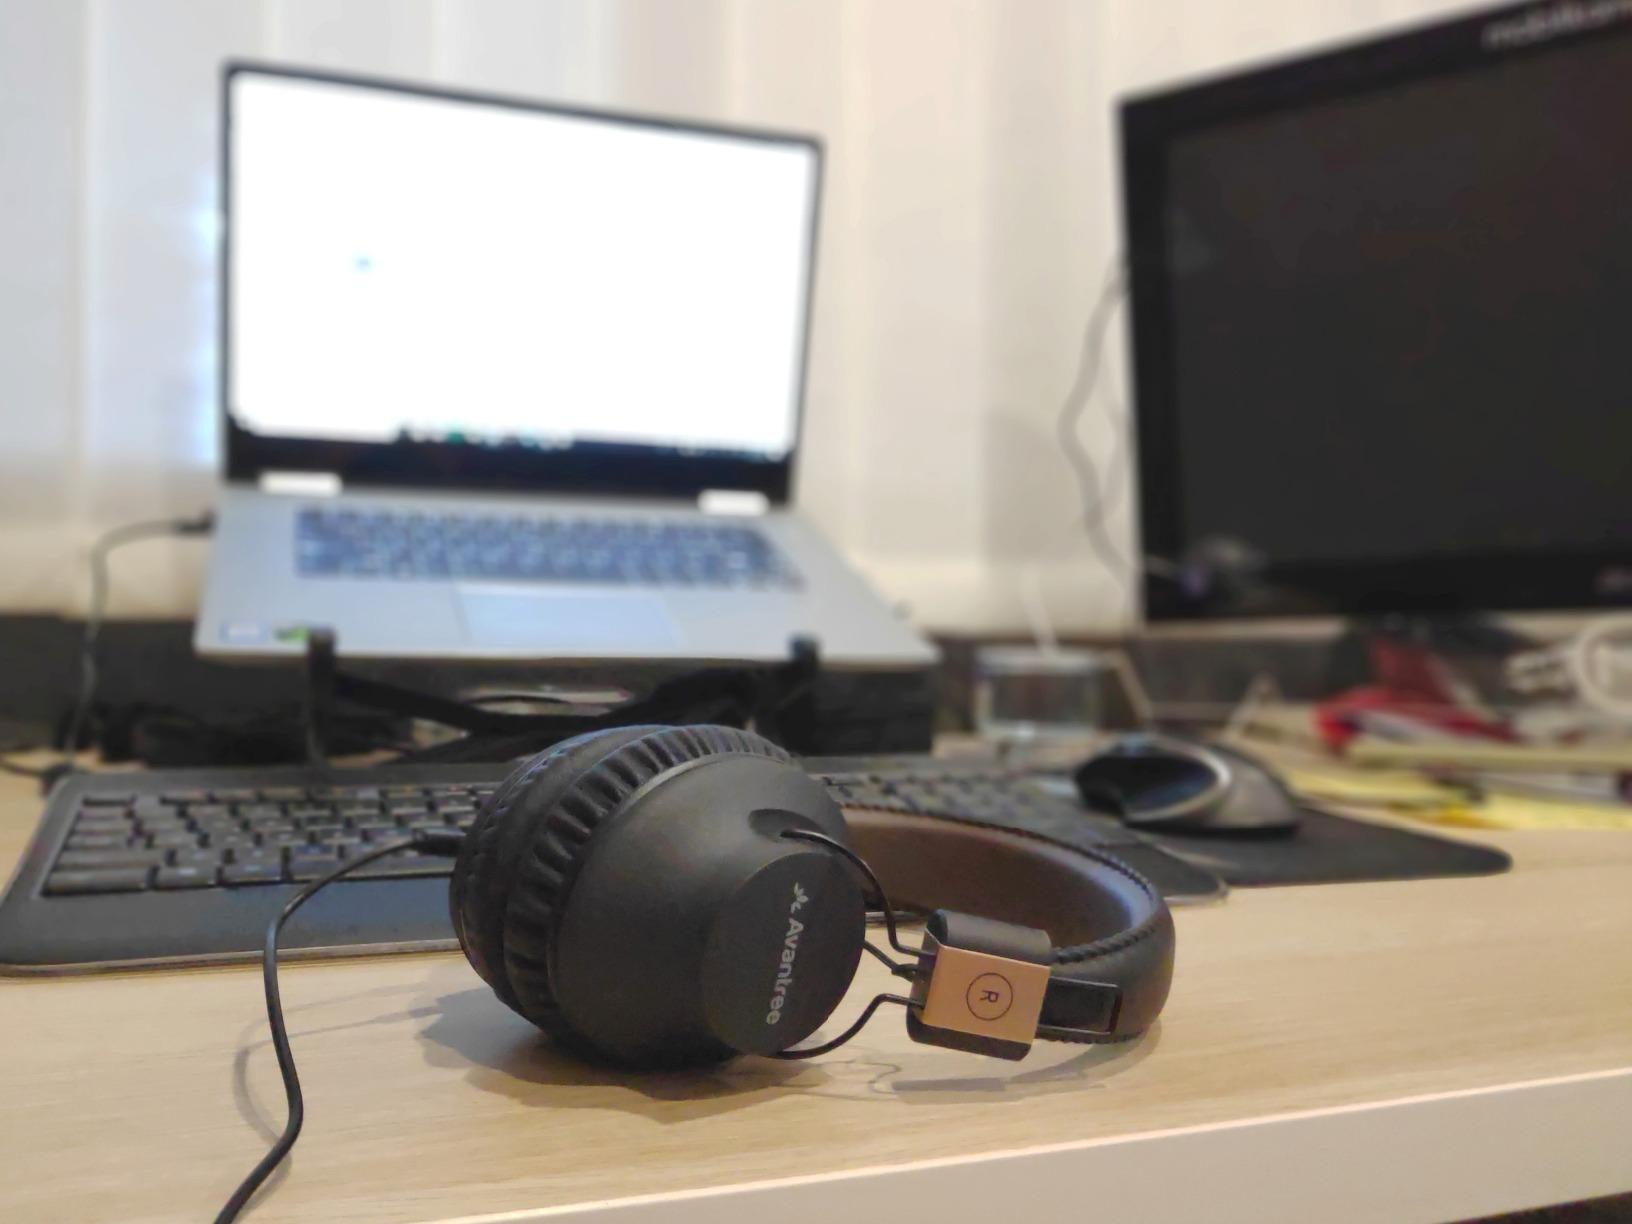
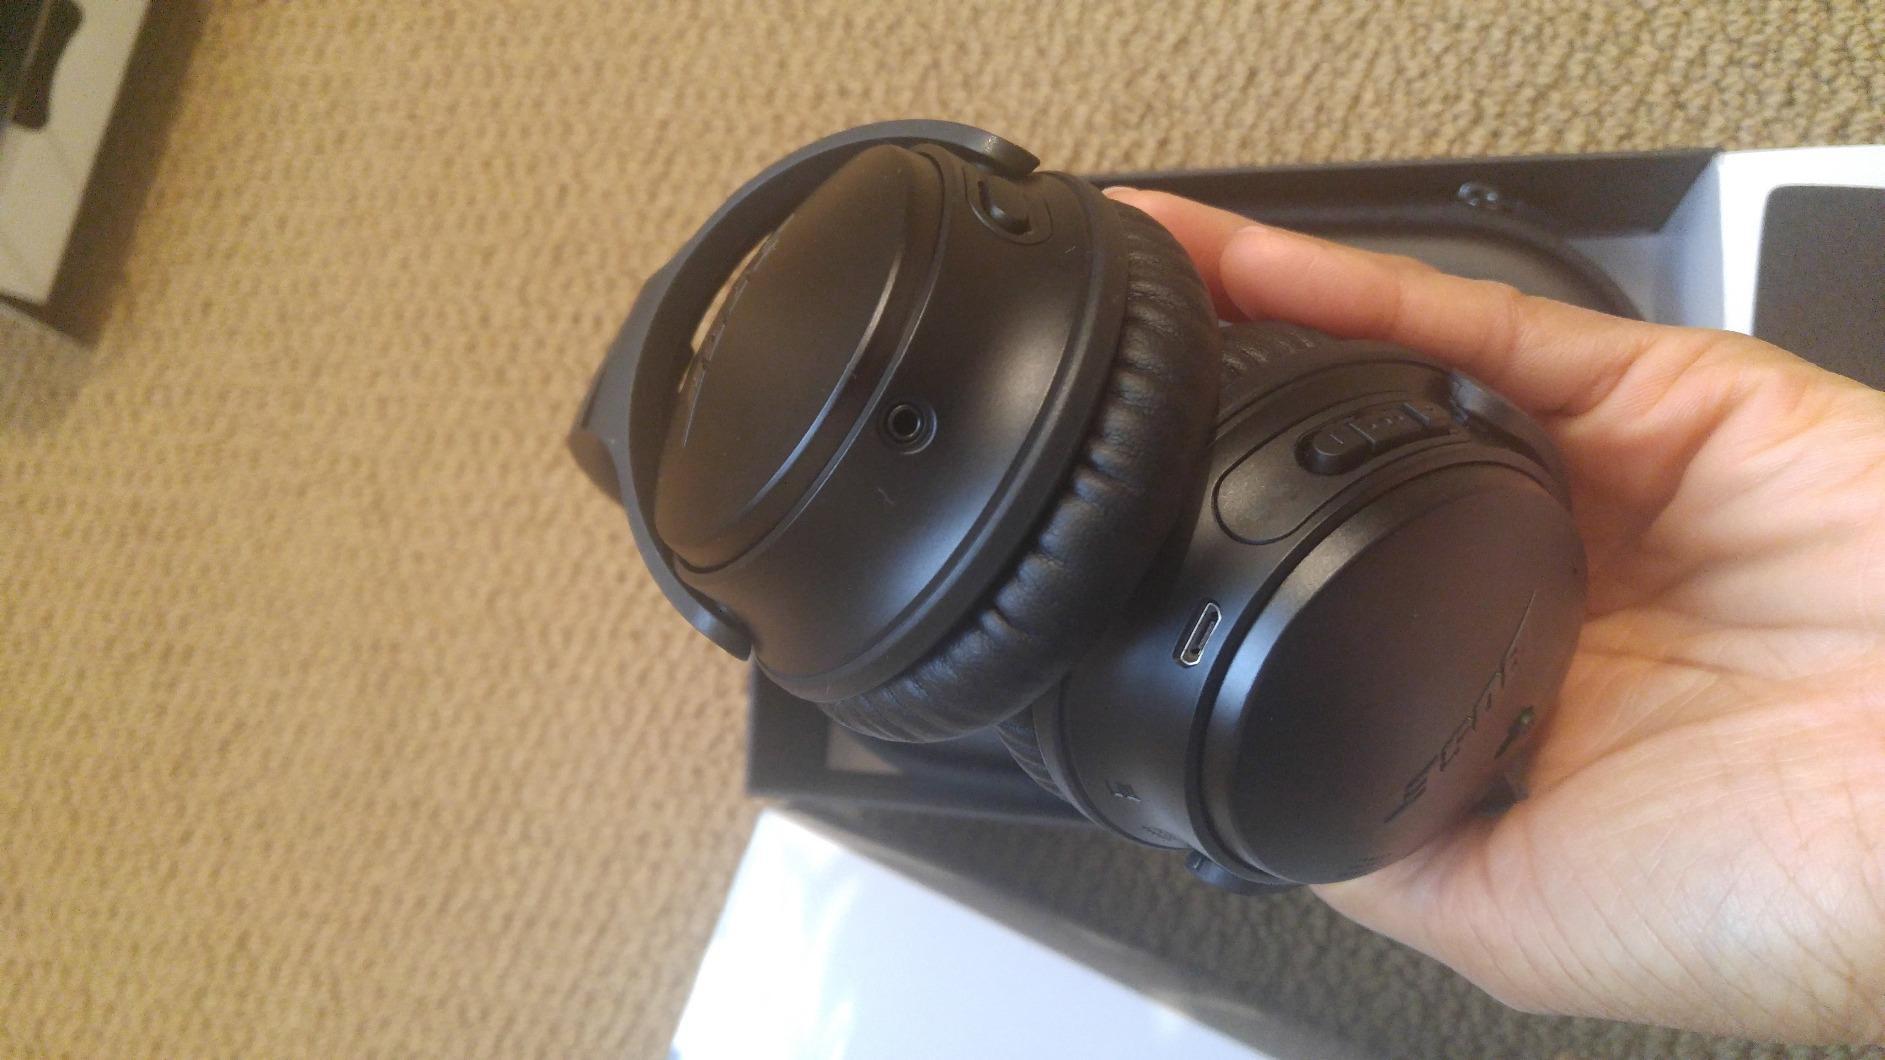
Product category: headphones
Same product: no